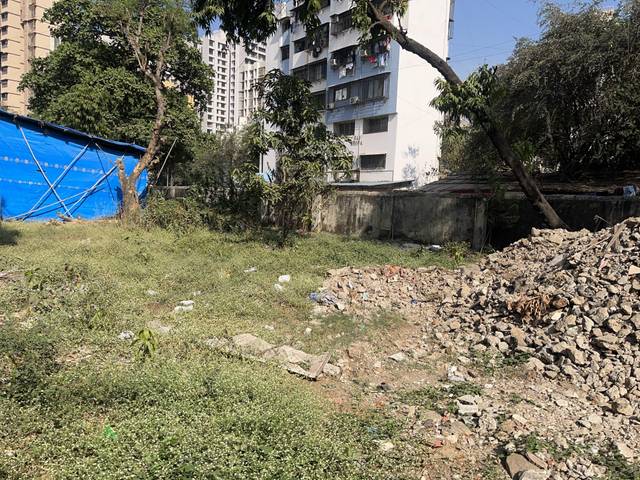
Region: India
Coordinates: 19.203, 72.843